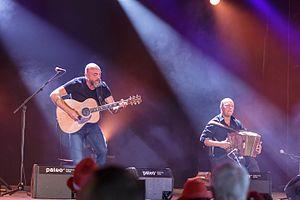
Les Frères Guichen sont deux musiciens bretons. Il s'agit de :